École Polytechnique massacre

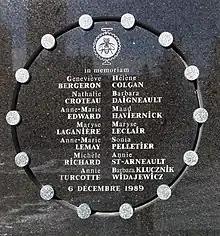
Plaque at commemorating victims of the massacre

The massacre, also known as the Montreal massacre, was a mass shooting that occurred on December 6, 1989, at the in Montreal, Quebec, Canada. Fourteen women were murdered in the anti-feminist attack; another ten women and four men were injured.